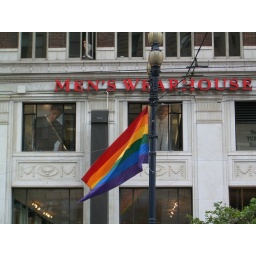
A rainbow flag hung from a street pole in celebration of San Francisco Pride 2005.